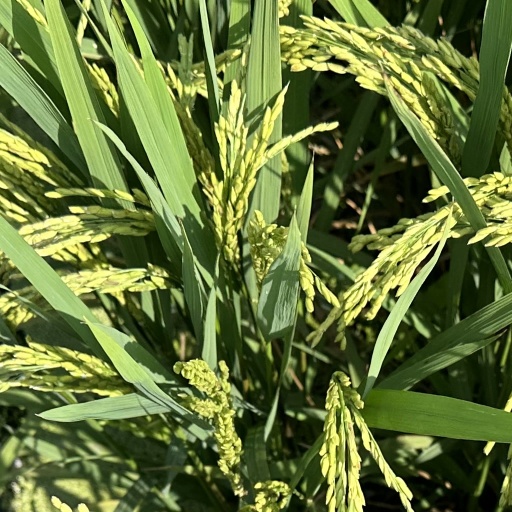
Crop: rice